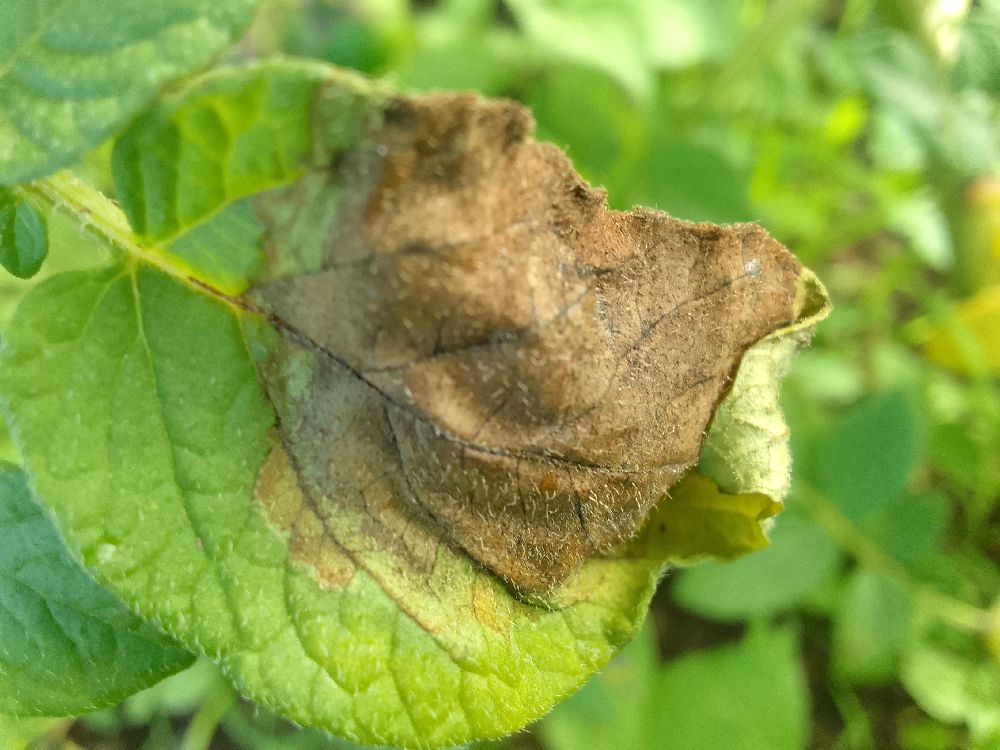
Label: Late blight